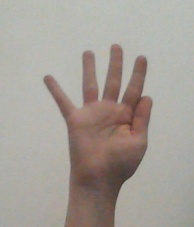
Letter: sheen